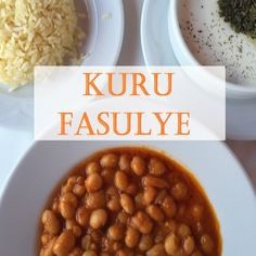
Label: white_bean_stew